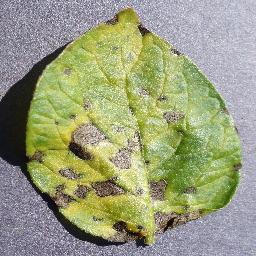
Label: Potato___Early_blight